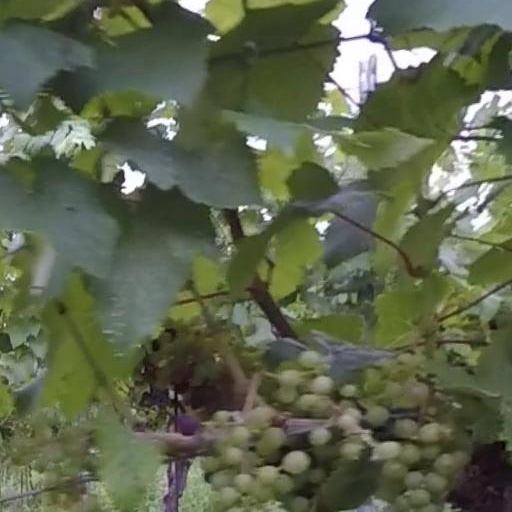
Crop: grape